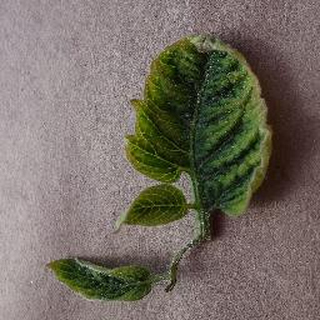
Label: tomato_yellow_leaf_curl_virus